Samuel C. Phillips

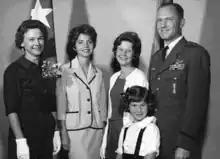
Phillips and his family at his promotion to brigadier general. Left to right: wife Betty Anne (known as B.A.), and daughters Dana, Janie, and Kathleen

Phillips died of cancer in Palos Verdes, California, on 31 January 1990. He was buried in the United States Air Force Academy Cemetery in Colorado Springs, Colorado, with military honors. His papers are in the Library of Congress.